Novelty yarns

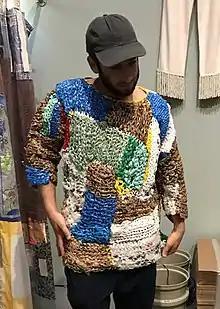
A sweater knit from Plarn (plastic bags) made by the fashion label Eckhaus Latta.

Chenille yarns are known for their soft, fuzzy surface, resembling pipe cleaners. There are several methods to create this texture. One common approach is to produce a fabric first and then cut it into narrow strips resembling yarn. When the fabric is cut, the raw edges become fuzzy, creating the chenille appearance. Alternatively, chenille can be made by trimming a loosely attached effect fiber to achieve the fuzzy texture. Some chenille yarns are also created by attaching or gluing fibers onto the yarn base. Each method results in the characteristic soft and fuzzy texture of chenille yarns.